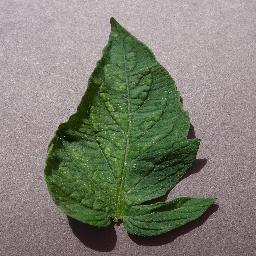
Label: Tomato___Spider_mites Two-spotted_spider_mite